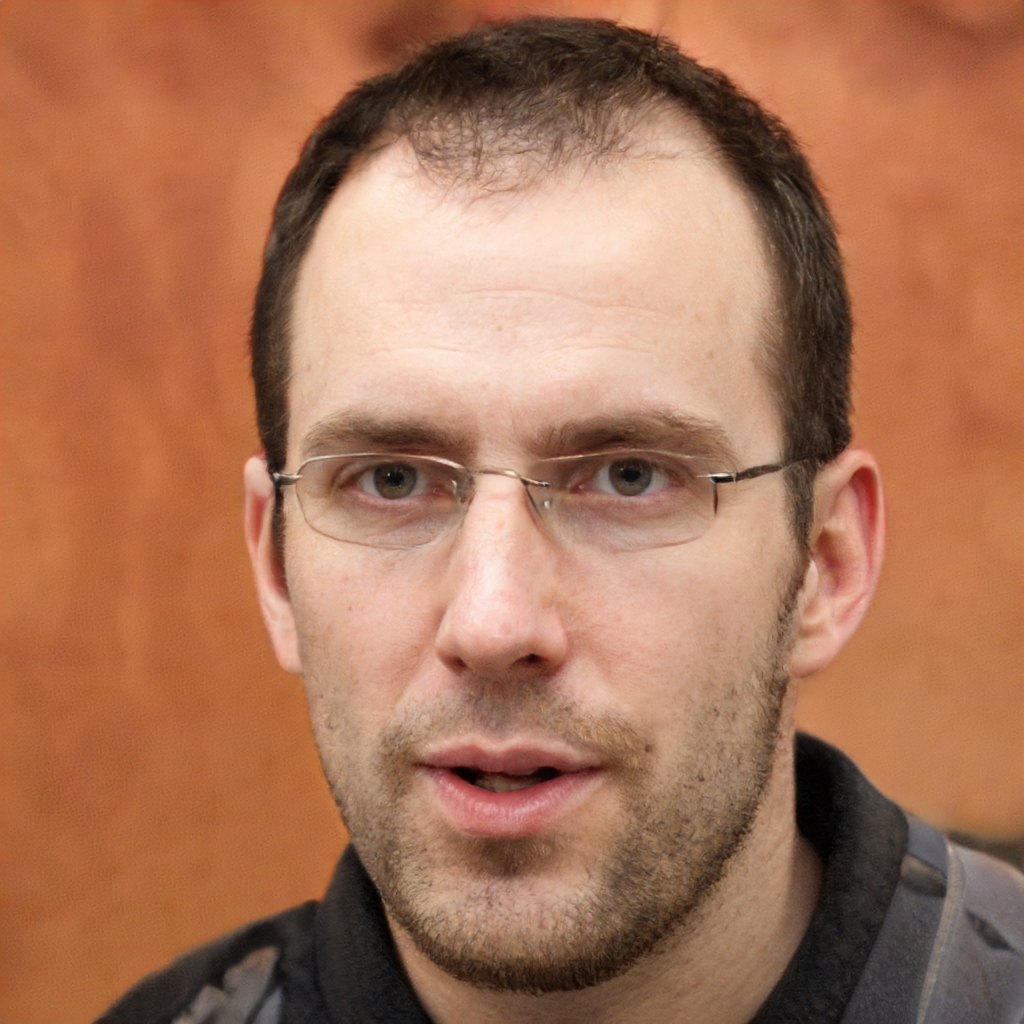
Gender: Male